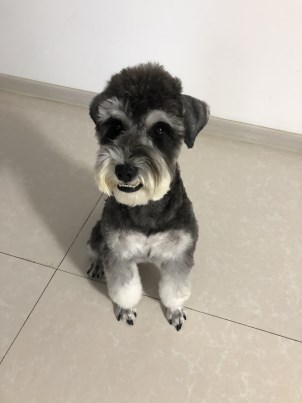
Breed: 2342-n000102-miniature_schnauzer